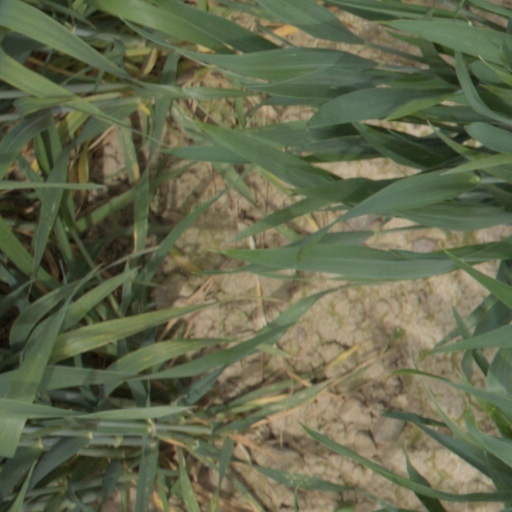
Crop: wheat